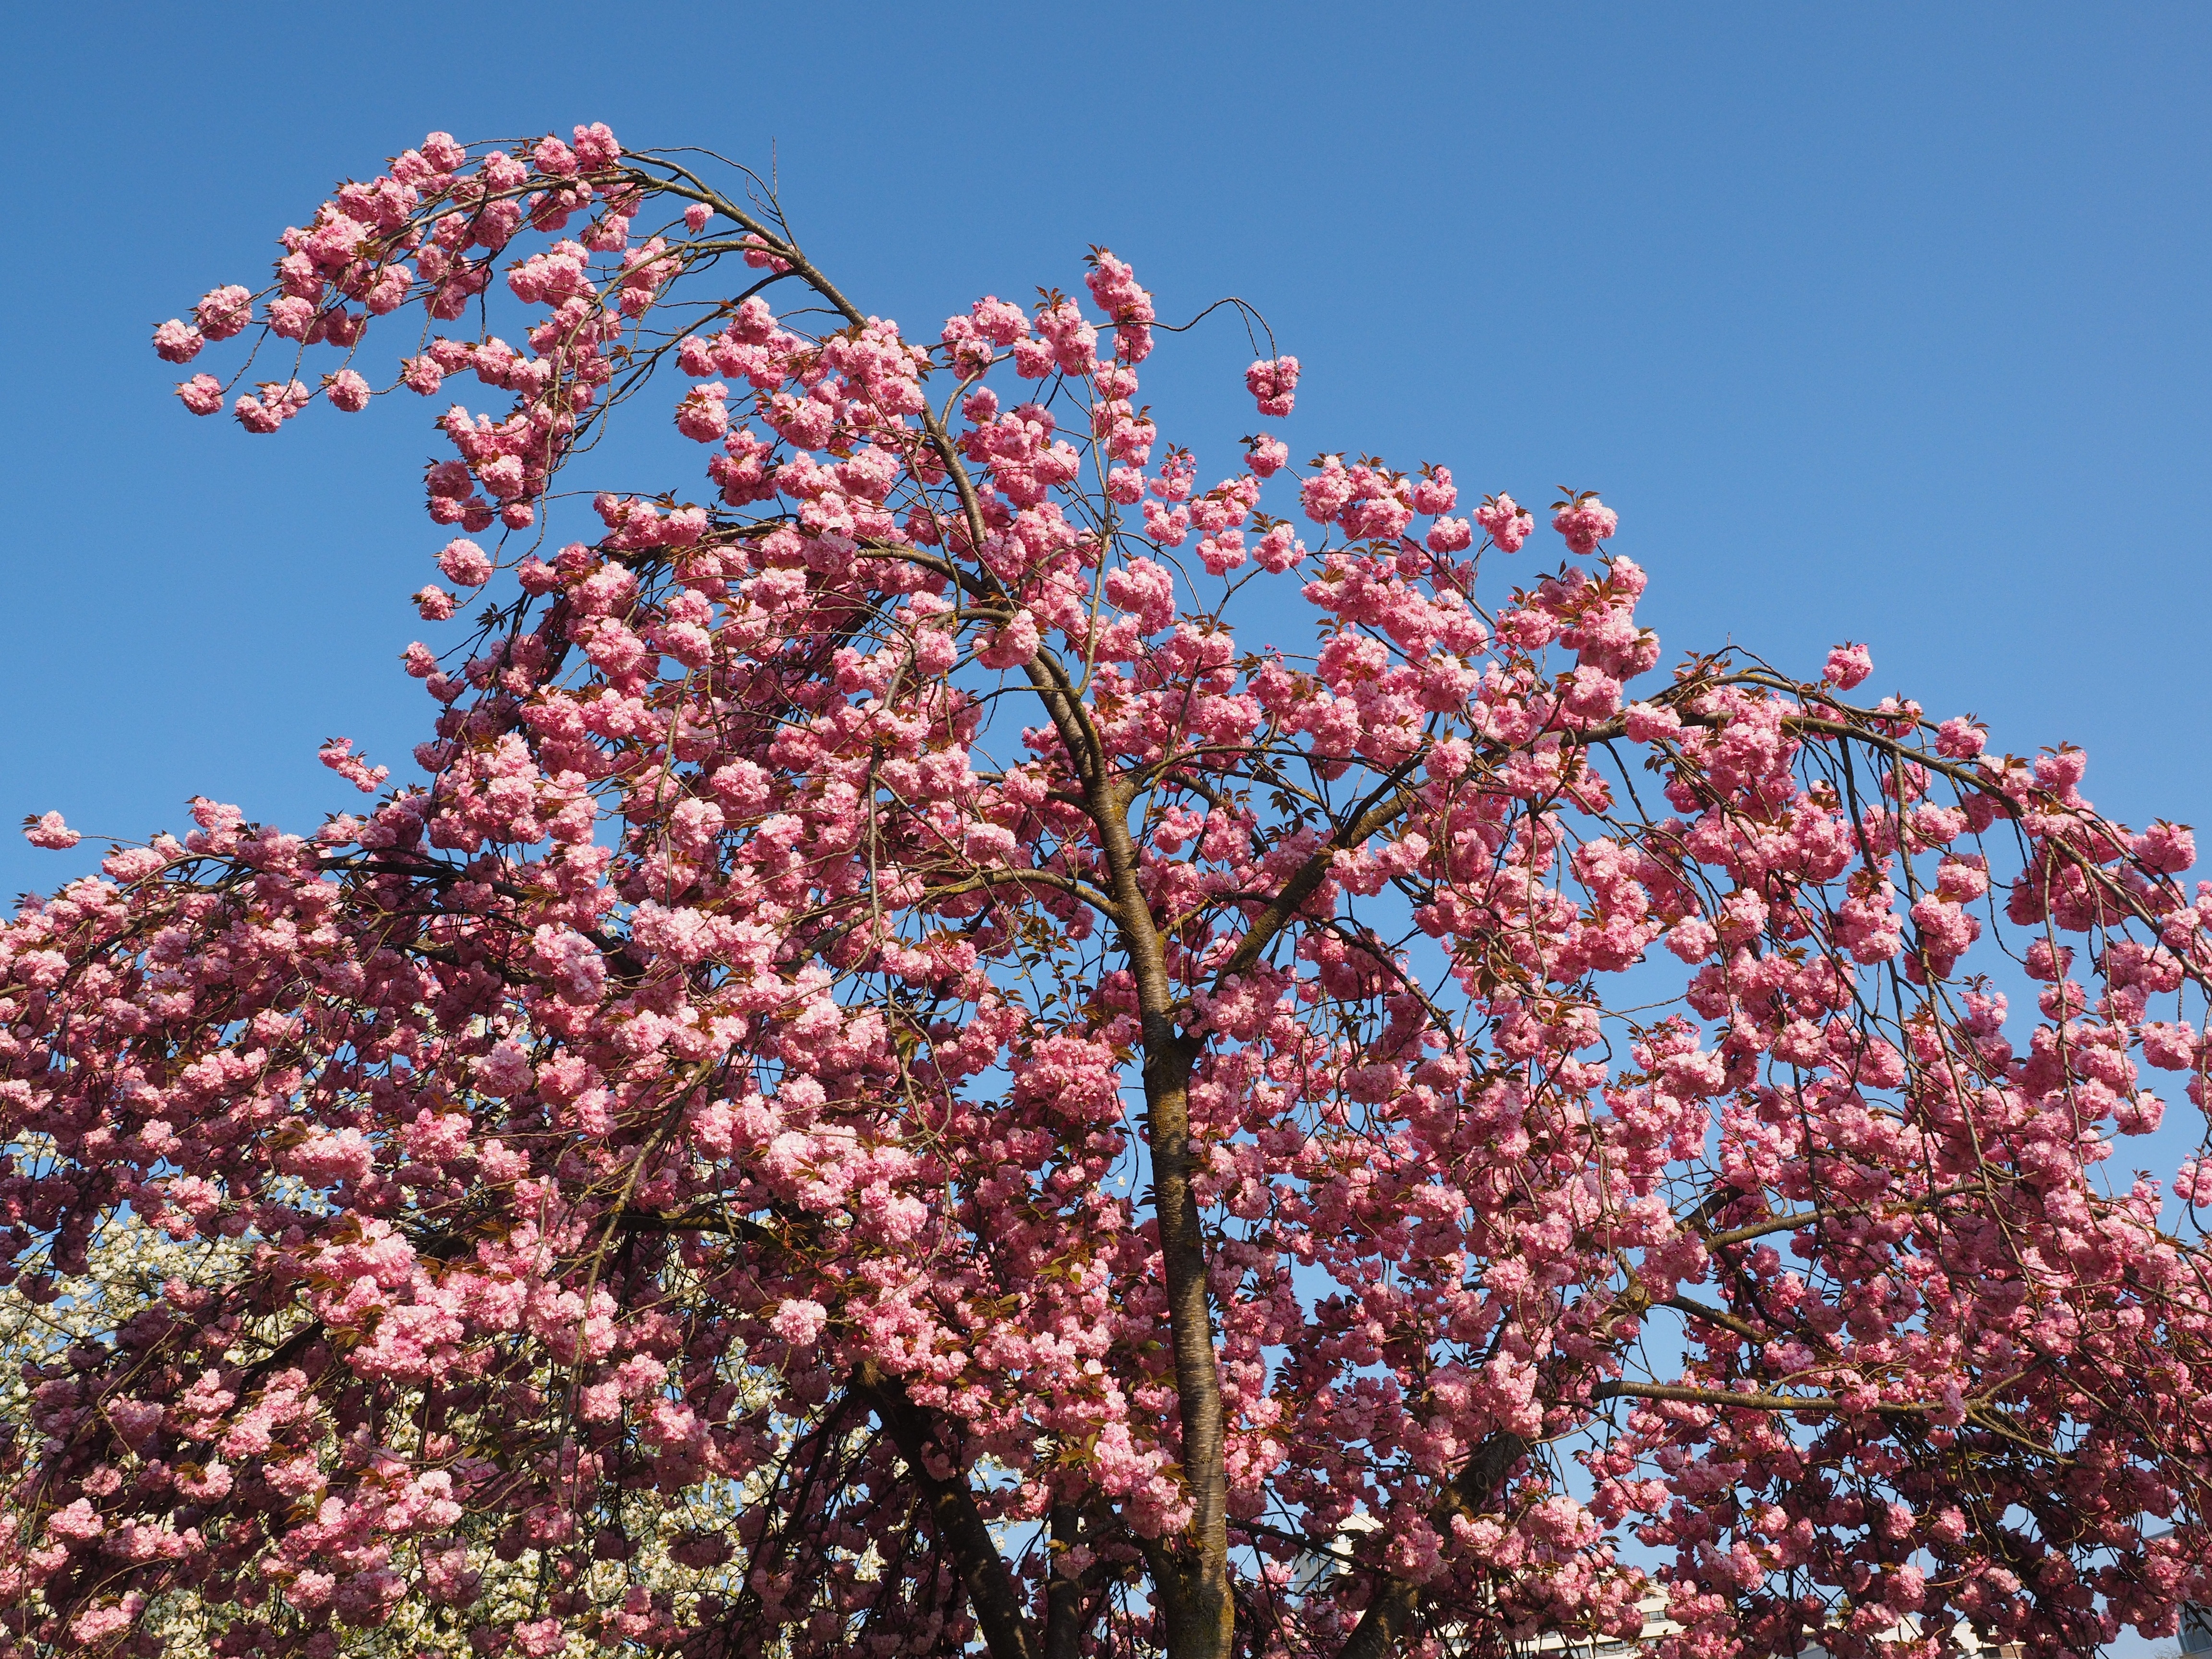
tree, branch, blossom, plant, sky, leaf, flower, bloom, food, spring, produce, pink, flora, season, cherry blossom, japanese, shrub, smell, tradition, bud, japanese cherry trees, prunus, cherry, ornamental plant, flowering plant, rose family, flowering twig, japanese cherry, rosaceae, prunus serrulata, japanese flowering cherry, ornamental cherry, oriental cherry, east asian cherry, grannenkirsche, yoshino cherry, yoshino, japanese culture, woody plant, land plant